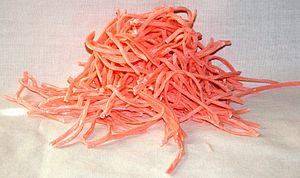
Big League Chew est une marque de gomme à mâcher produite, à l'origine, par la compagnie Wrigley, et depuis 2010 par Ford Gum & Machine Company. Elle a été créée en 1980 aux États-Unis et se distingue par son apparence : elle imite l'aspect du tabac à mâcher populaire chez les joueurs de baseball.
Le tabac à mâcher et le tabac à chiquer sont des formes de tabac se consommant par la mastication, qui ont perdu leur popularité au début du XXᵉ siècle au profit de certaines formes de tabac à fumer, mais qui persistent dans certains pays ou régions.